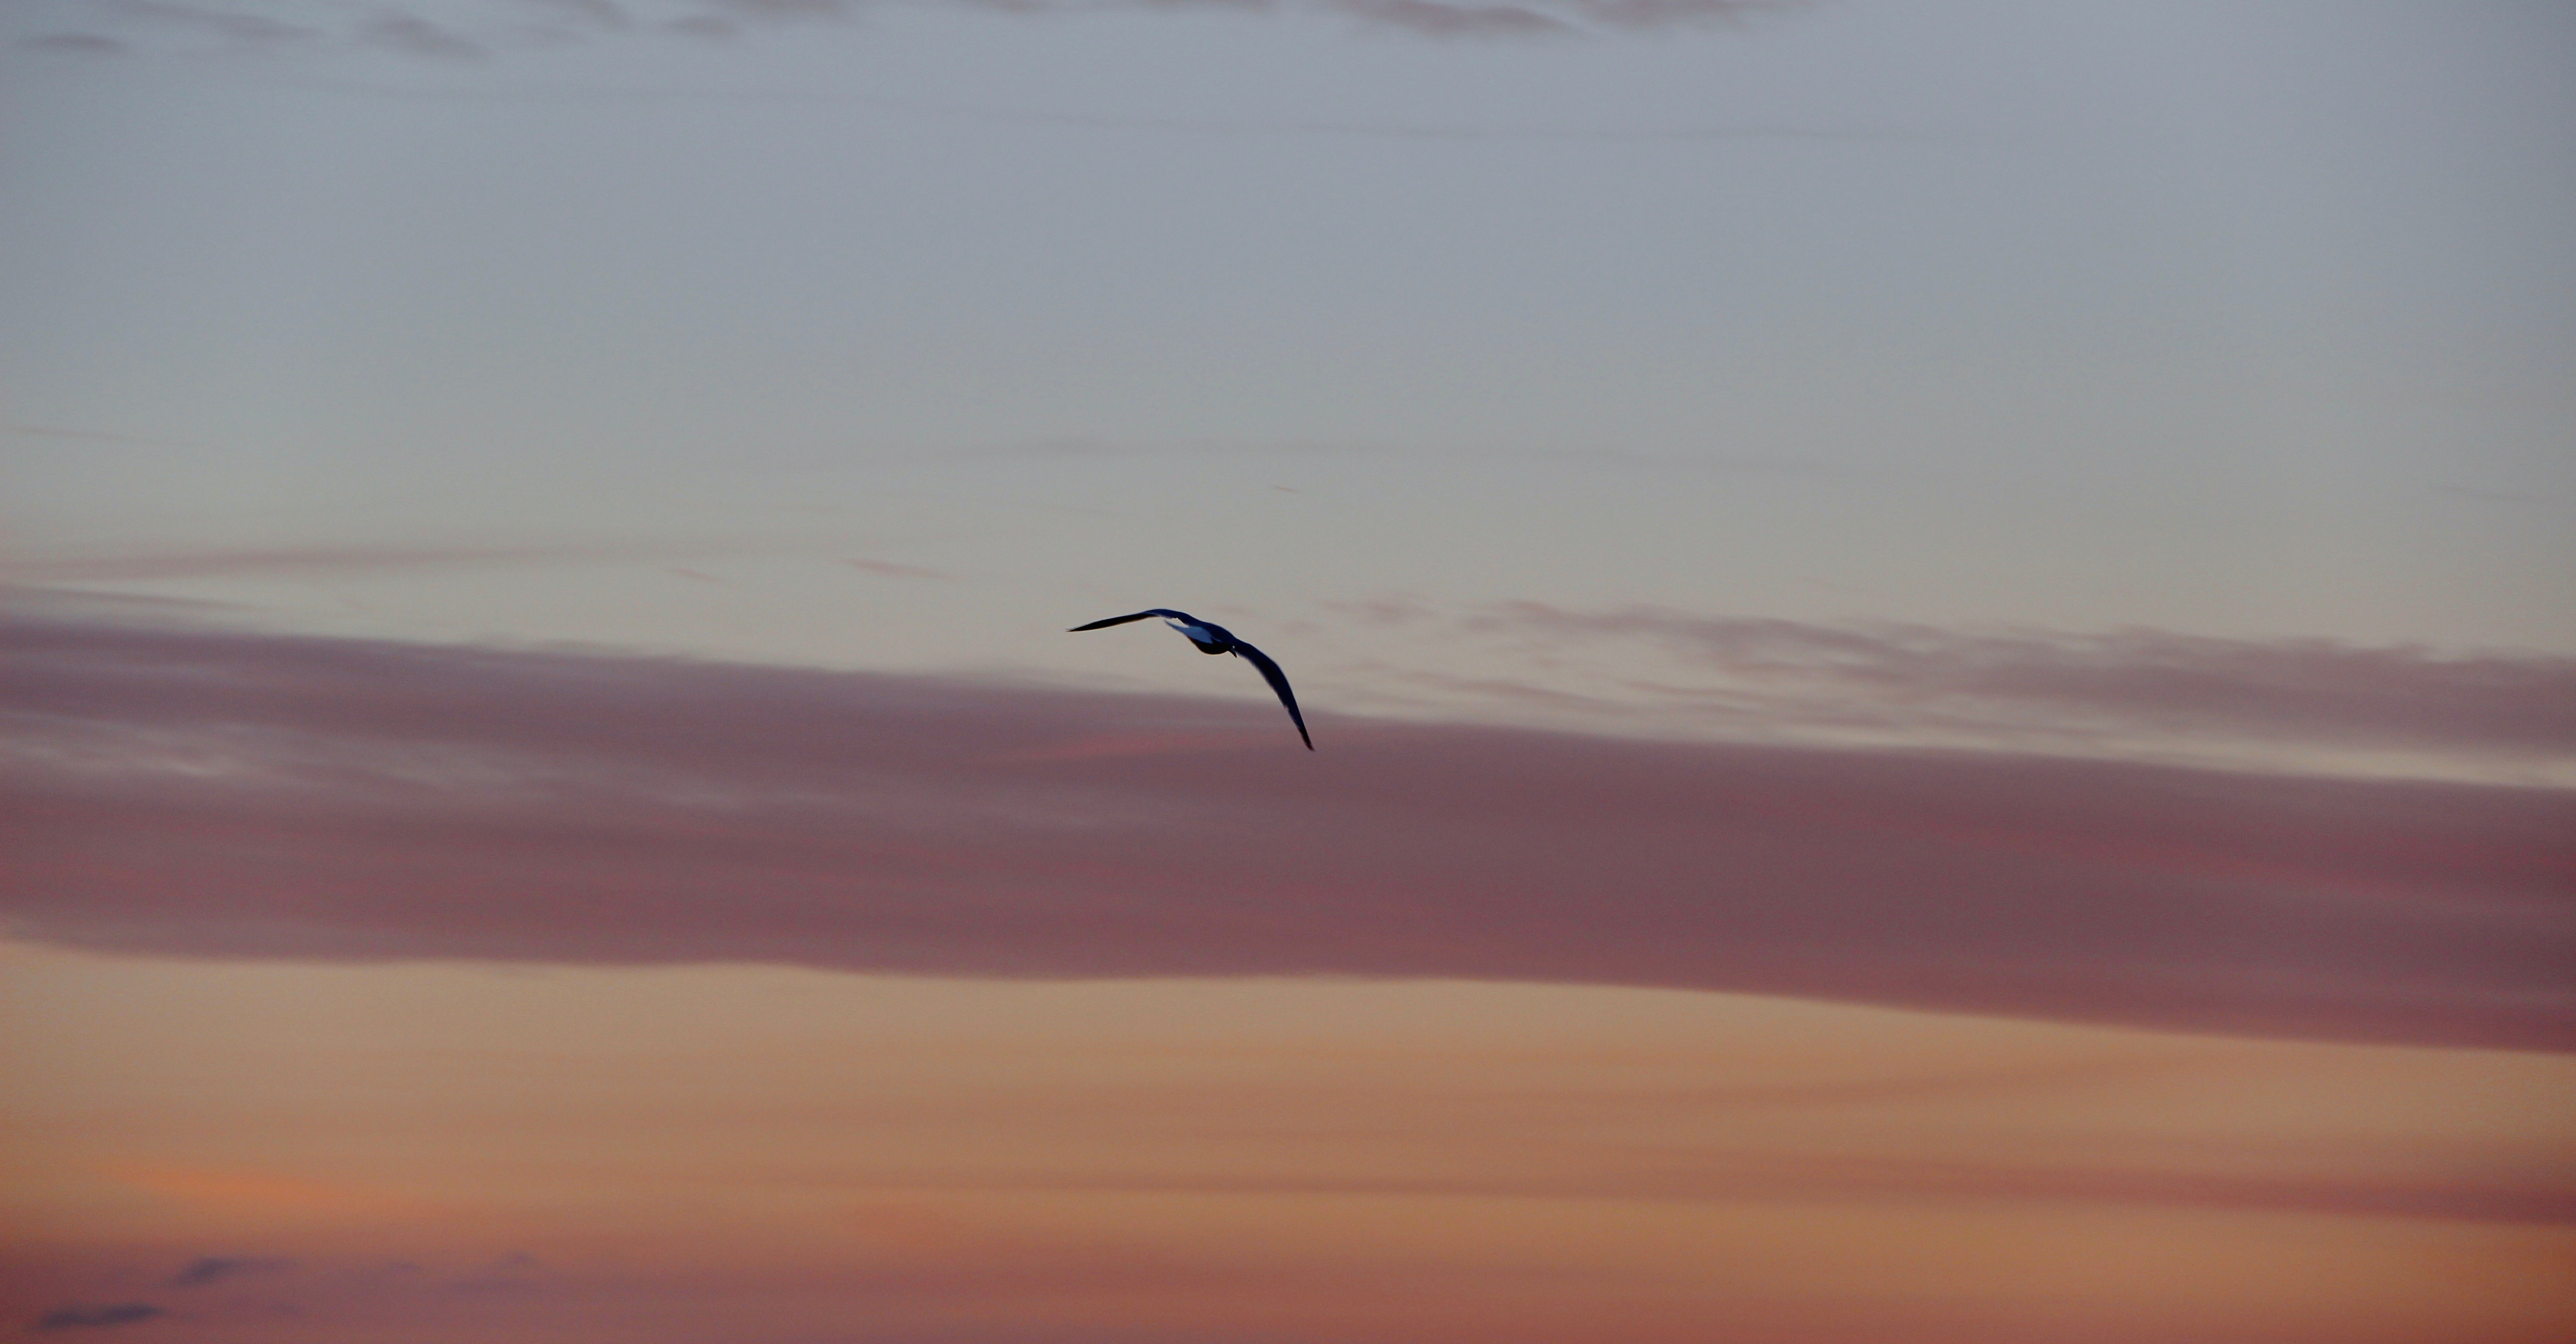
beach, sea, coast, sand, ocean, horizon, bird, wing, sunrise, sunset, morning, wave, wind, dawn, flight, natural environment, atmospheric phenomenon, atmosphere of earth